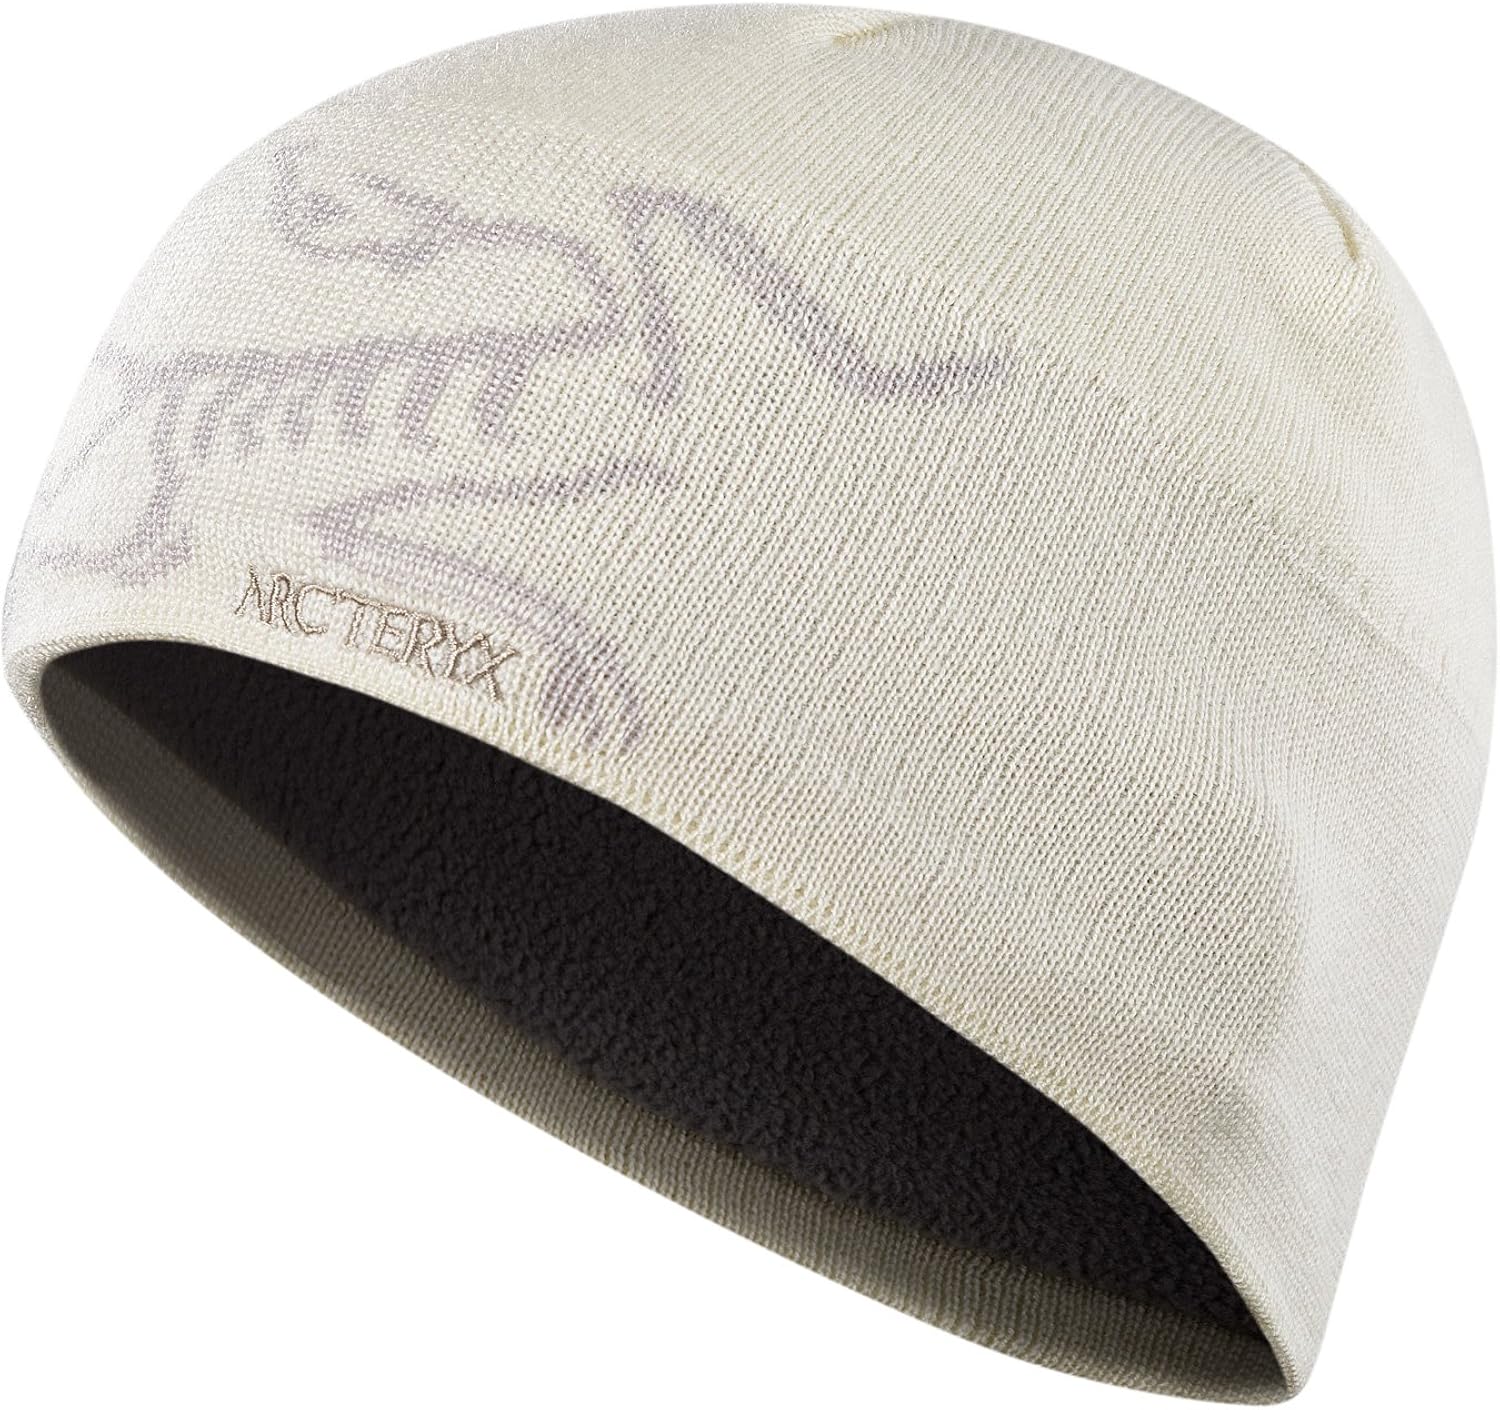
Arc'teryx Bird Head Toque | All Round Wool Blend Toque
Category: Sports & Outdoors
Why not flaunt it? The Bird Head Toque from ARCTERYX features a large bird logo nestled into the knit of the hat.
Features: Acrylic,Fleece,Wool | Wool/Acrylic blend beanie wicks moisture and retains warmth even when wet | Thermal fleece underbanding for increased warmth and comfort | Six dart construction creates a secure, comfortable fit | Embroidered logo on front